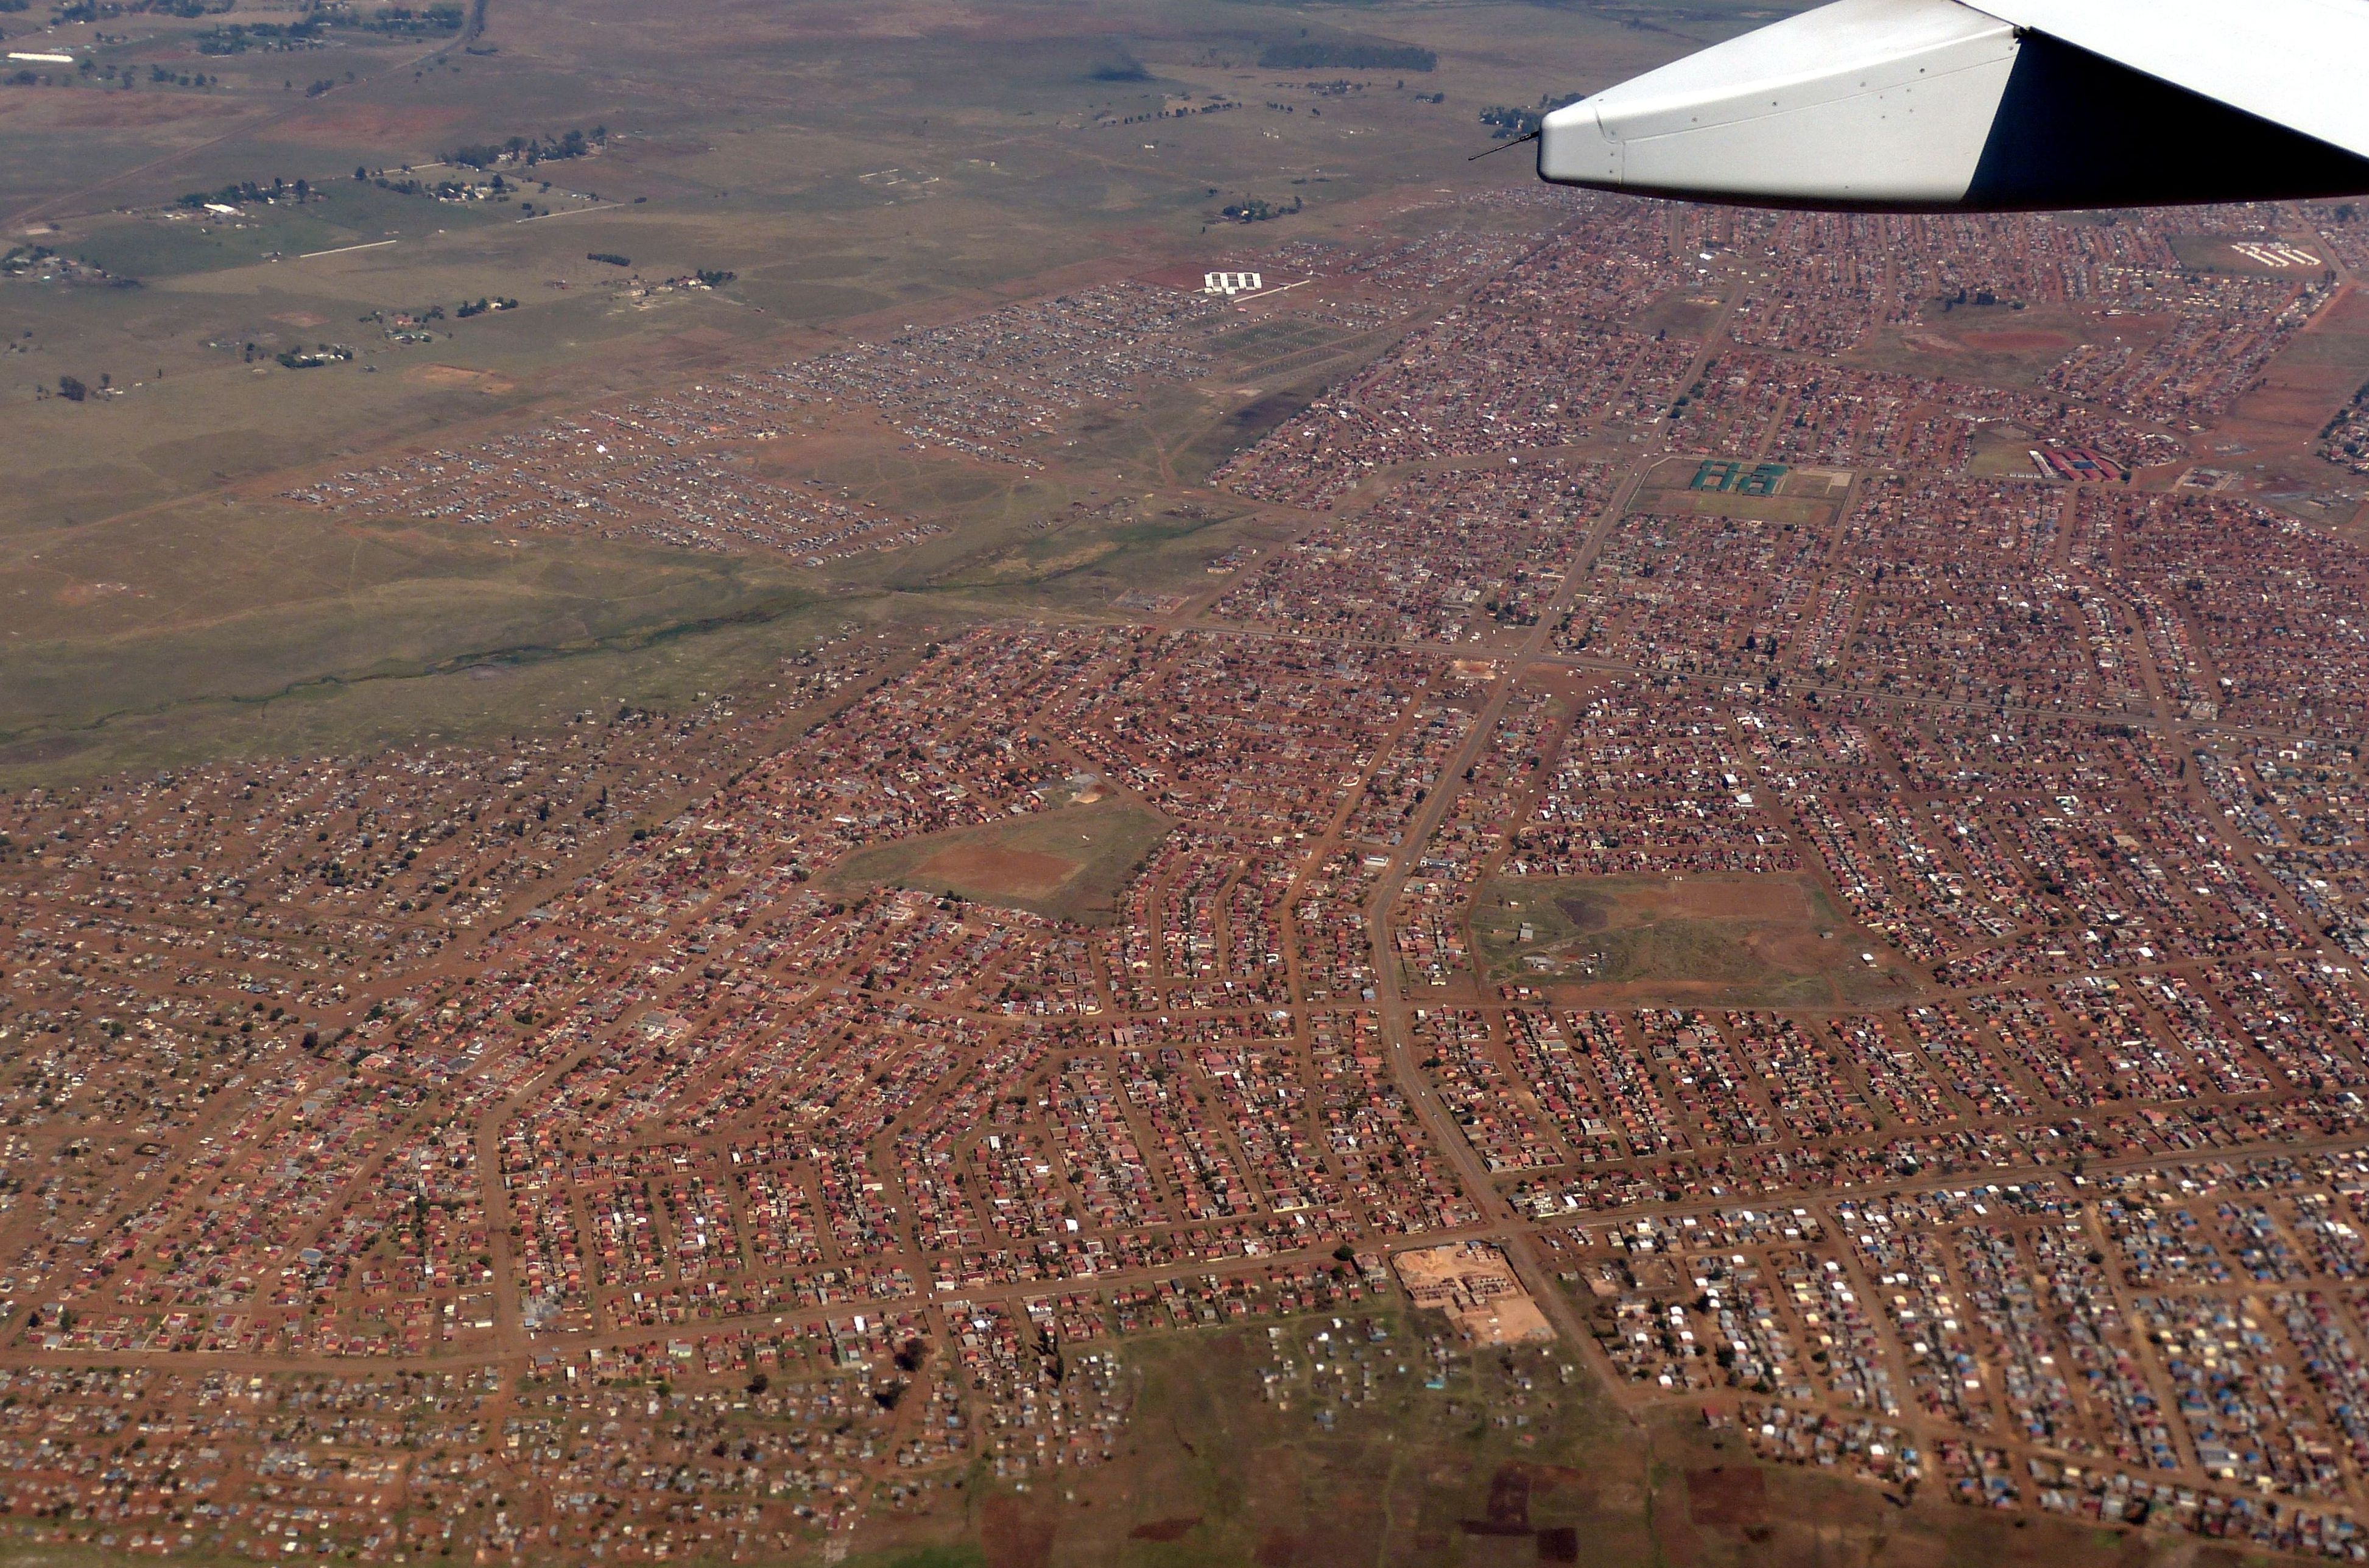
landscape, mountain, field, hill, view, city, flight, soil, aerial view, plain, streets, geology, township, outlook, plateau, ecosystem, tundra, south africa, aerial photography, geographical feature, johannisburg, city from above